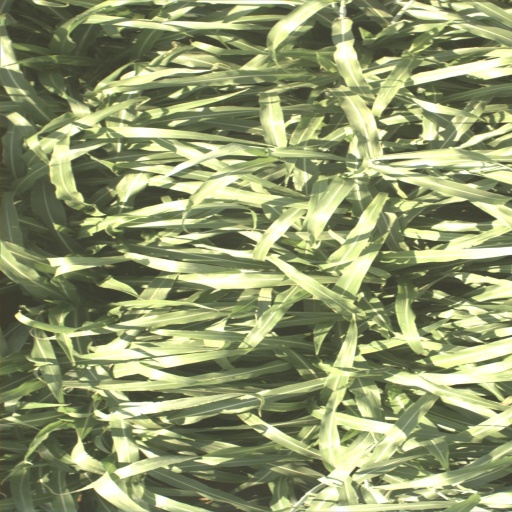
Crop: sorghum